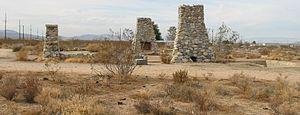
La maison à cuisine unique est un modèle réformiste de logements urbains, où une cuisine centrale gérée centralement au sein d'un immeuble à plusieurs logements remplace les cuisines particulières de chaque logement. Le concept remonte aux idées de la juriste des droits des femmes et de la démocrate sociale Lily Braun.